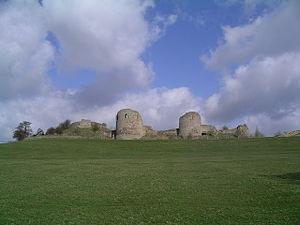
Le Château de Chartley est un château en ruines situé au nord de Stowe-by-Chartley dans le Staffordshire en Angleterre.